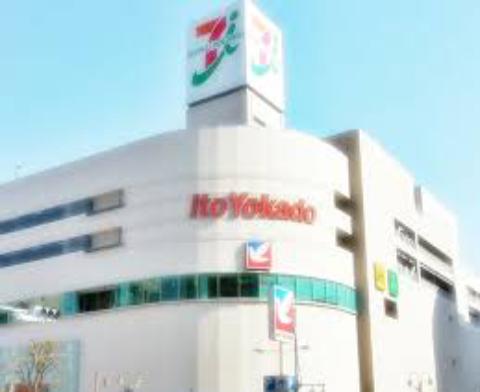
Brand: Ito-Yokado
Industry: Others